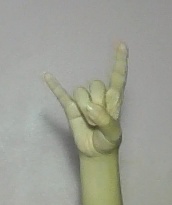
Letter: la